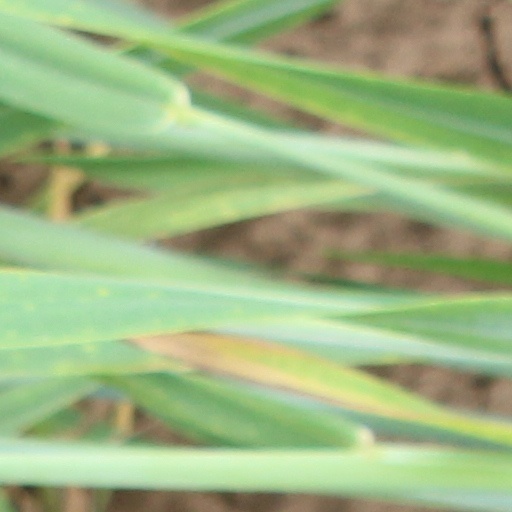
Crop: wheat